Tervuren

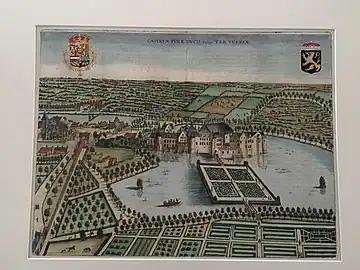
A (mirrorerd) view on Tervuren Castle by Sanderus from 1659

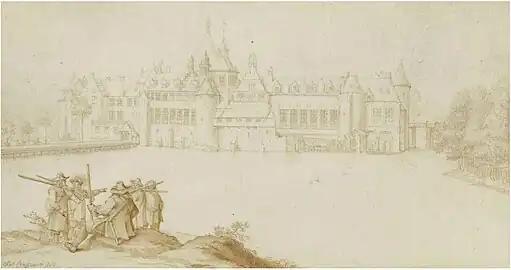
"Tervuren Castle near Brussels", by Anthonie Crussens, c. 1655

The Gemeentelijke Basisschool Tervuren has a kindergarten and a primary school. The Heilig Hartcollege (HHC) Tervuren has a primary school as well. It also has a grammar school. The Koninklijke Atheneum Tervuren (KAT) is a primary and grammar school.